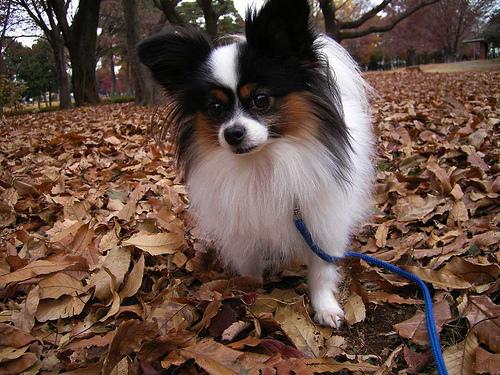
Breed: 806-n000129-papillon